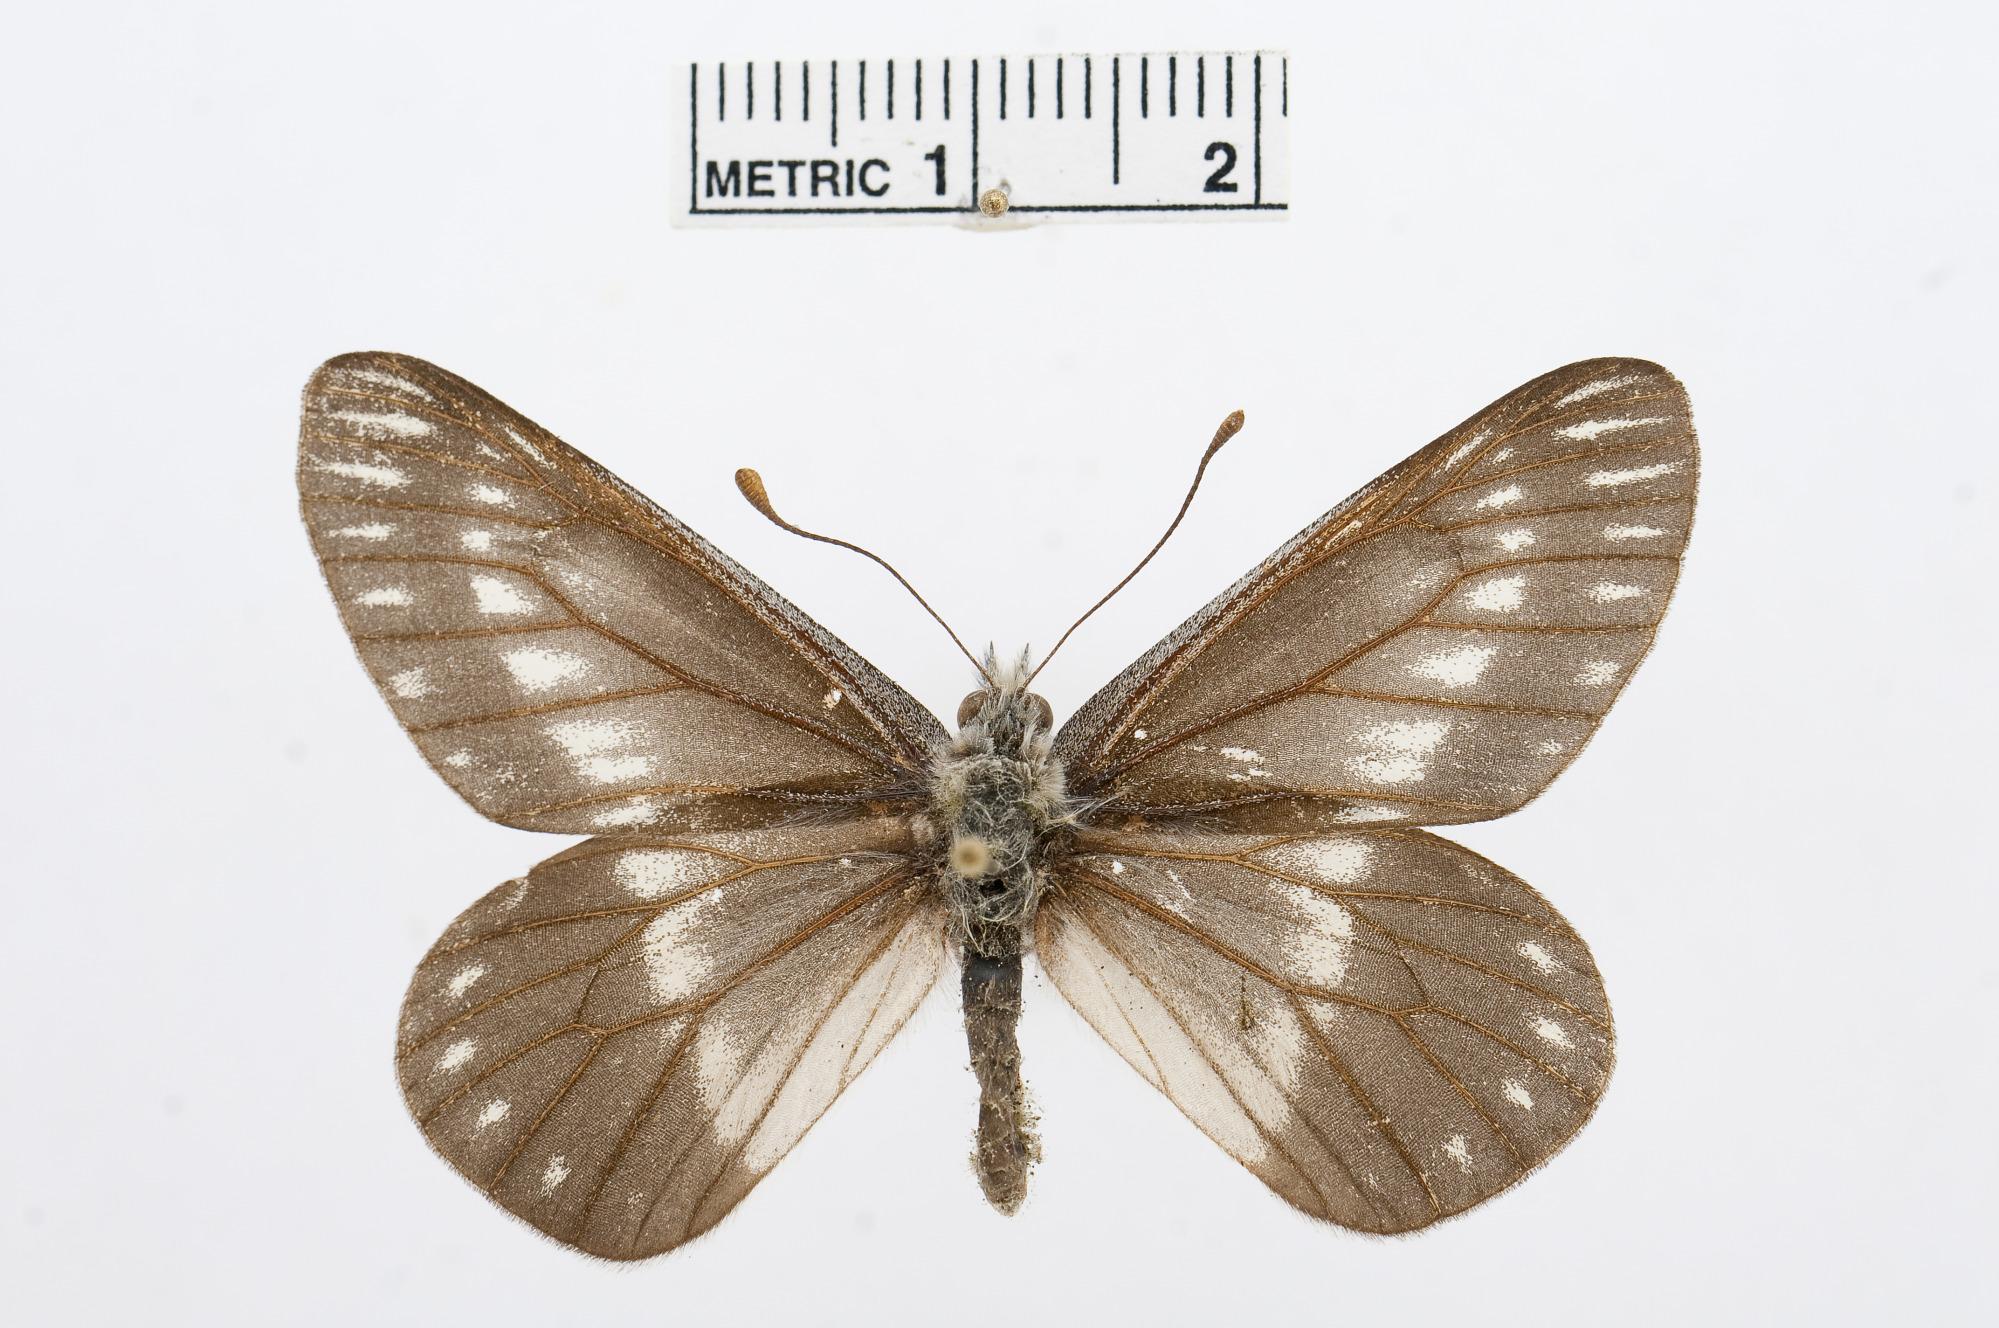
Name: Eucheira socialis
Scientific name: Eucheira socialis
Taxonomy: Animalia, Arthropoda, Hexapoda, Insecta, Lepidoptera, Pieridae, Pierinae